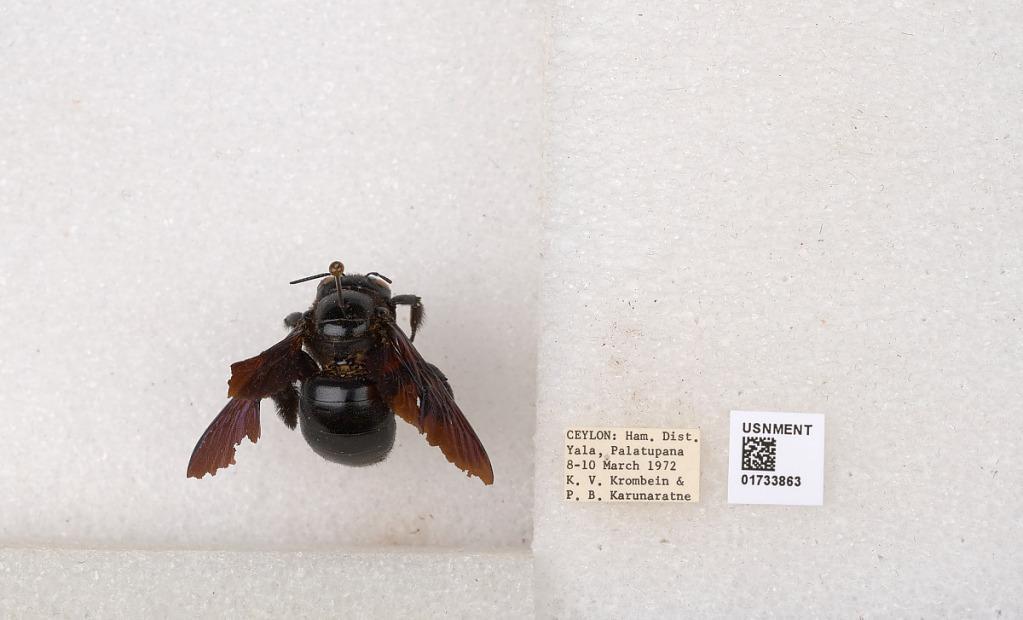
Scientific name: Xylocopa (Ctenoxylocopa) fenestrata (Fabricius)
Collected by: P. Karunaratne
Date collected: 1972-3-8
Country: Sri Lanka
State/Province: Southern Province
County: Hambantota District
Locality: Yala, Palatupana